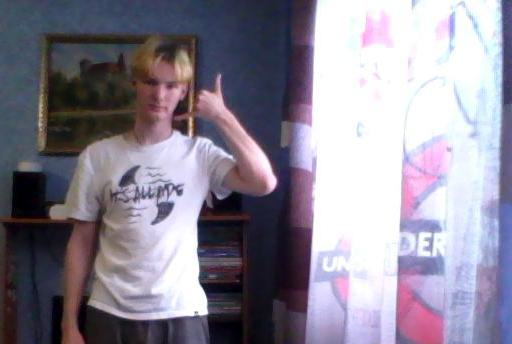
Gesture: call